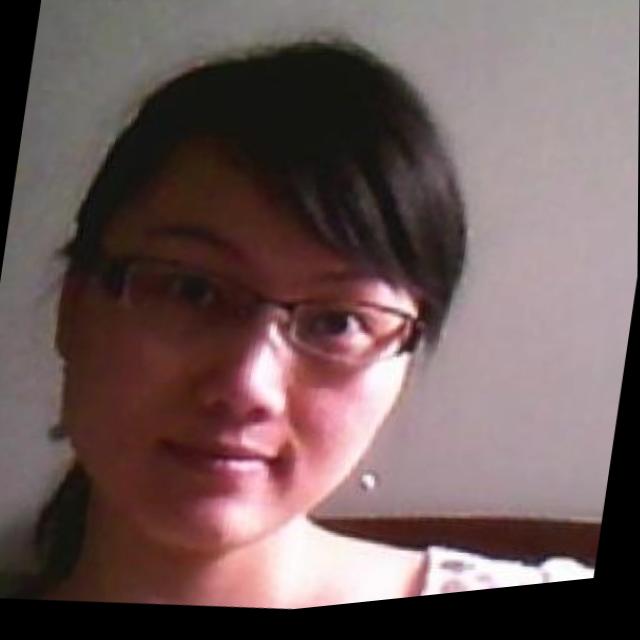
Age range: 21-44